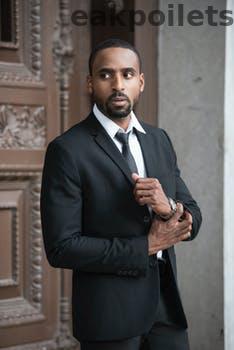
Label: Watermark